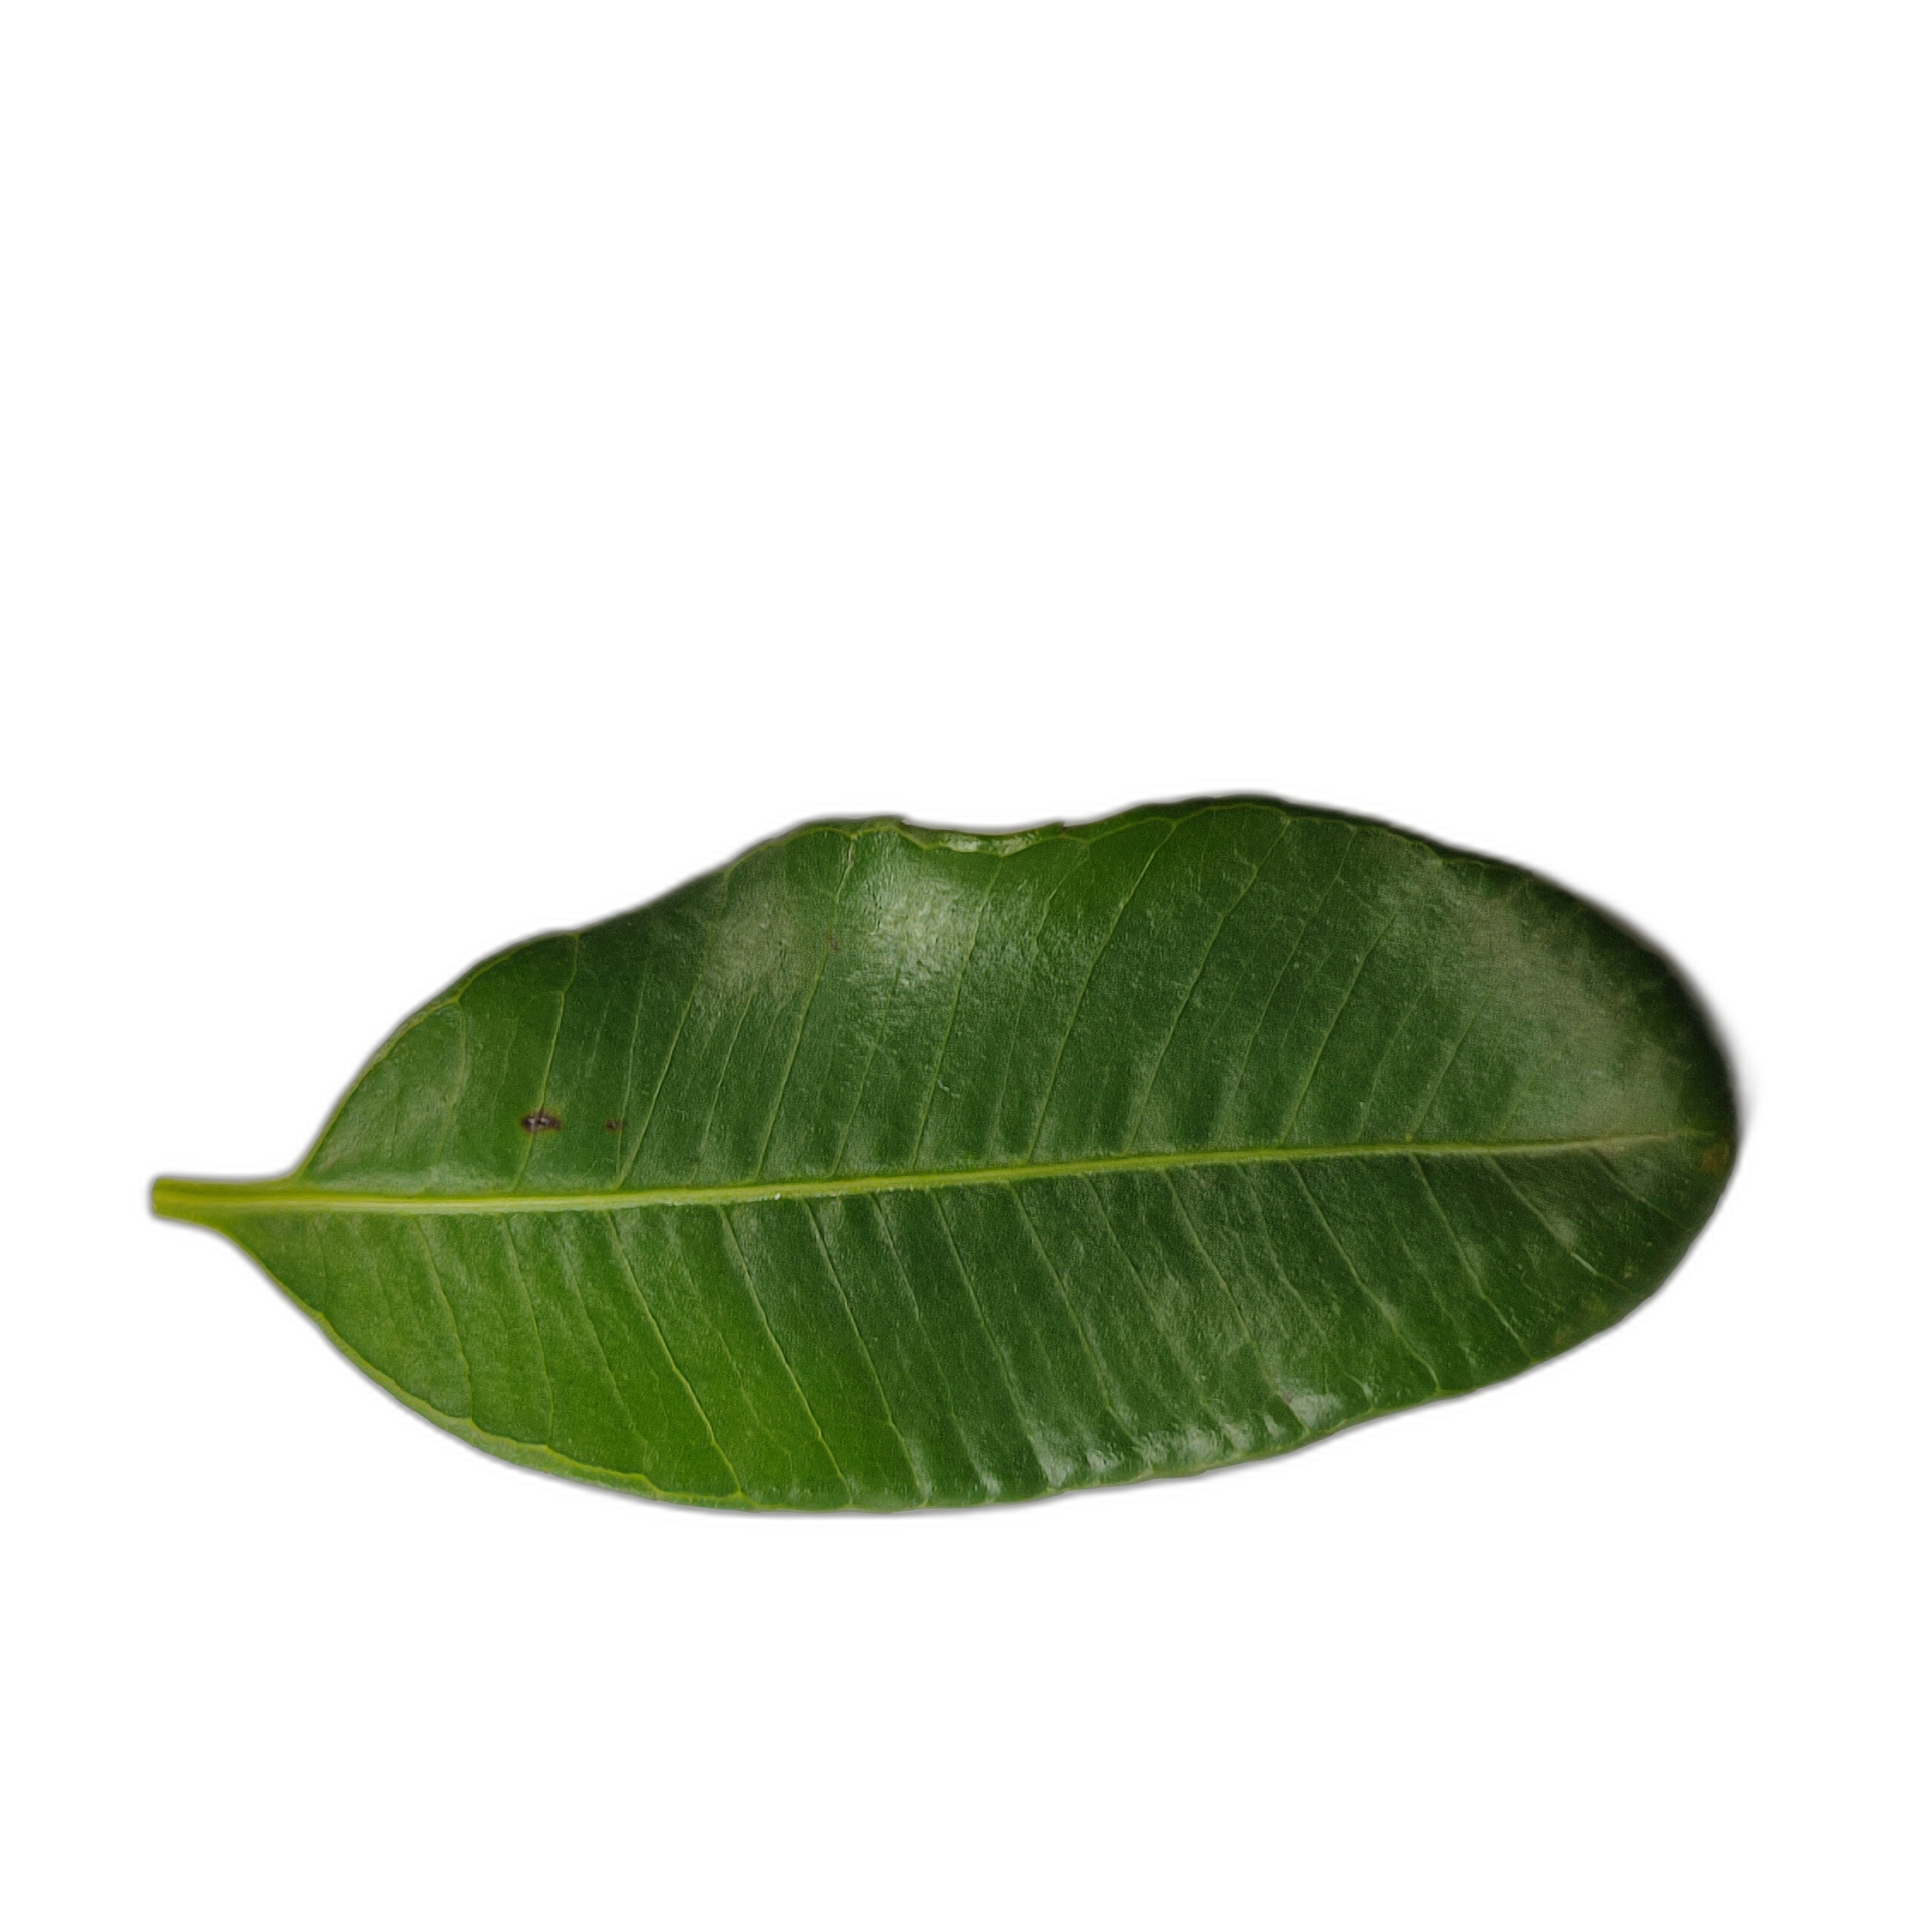
Label: healthy